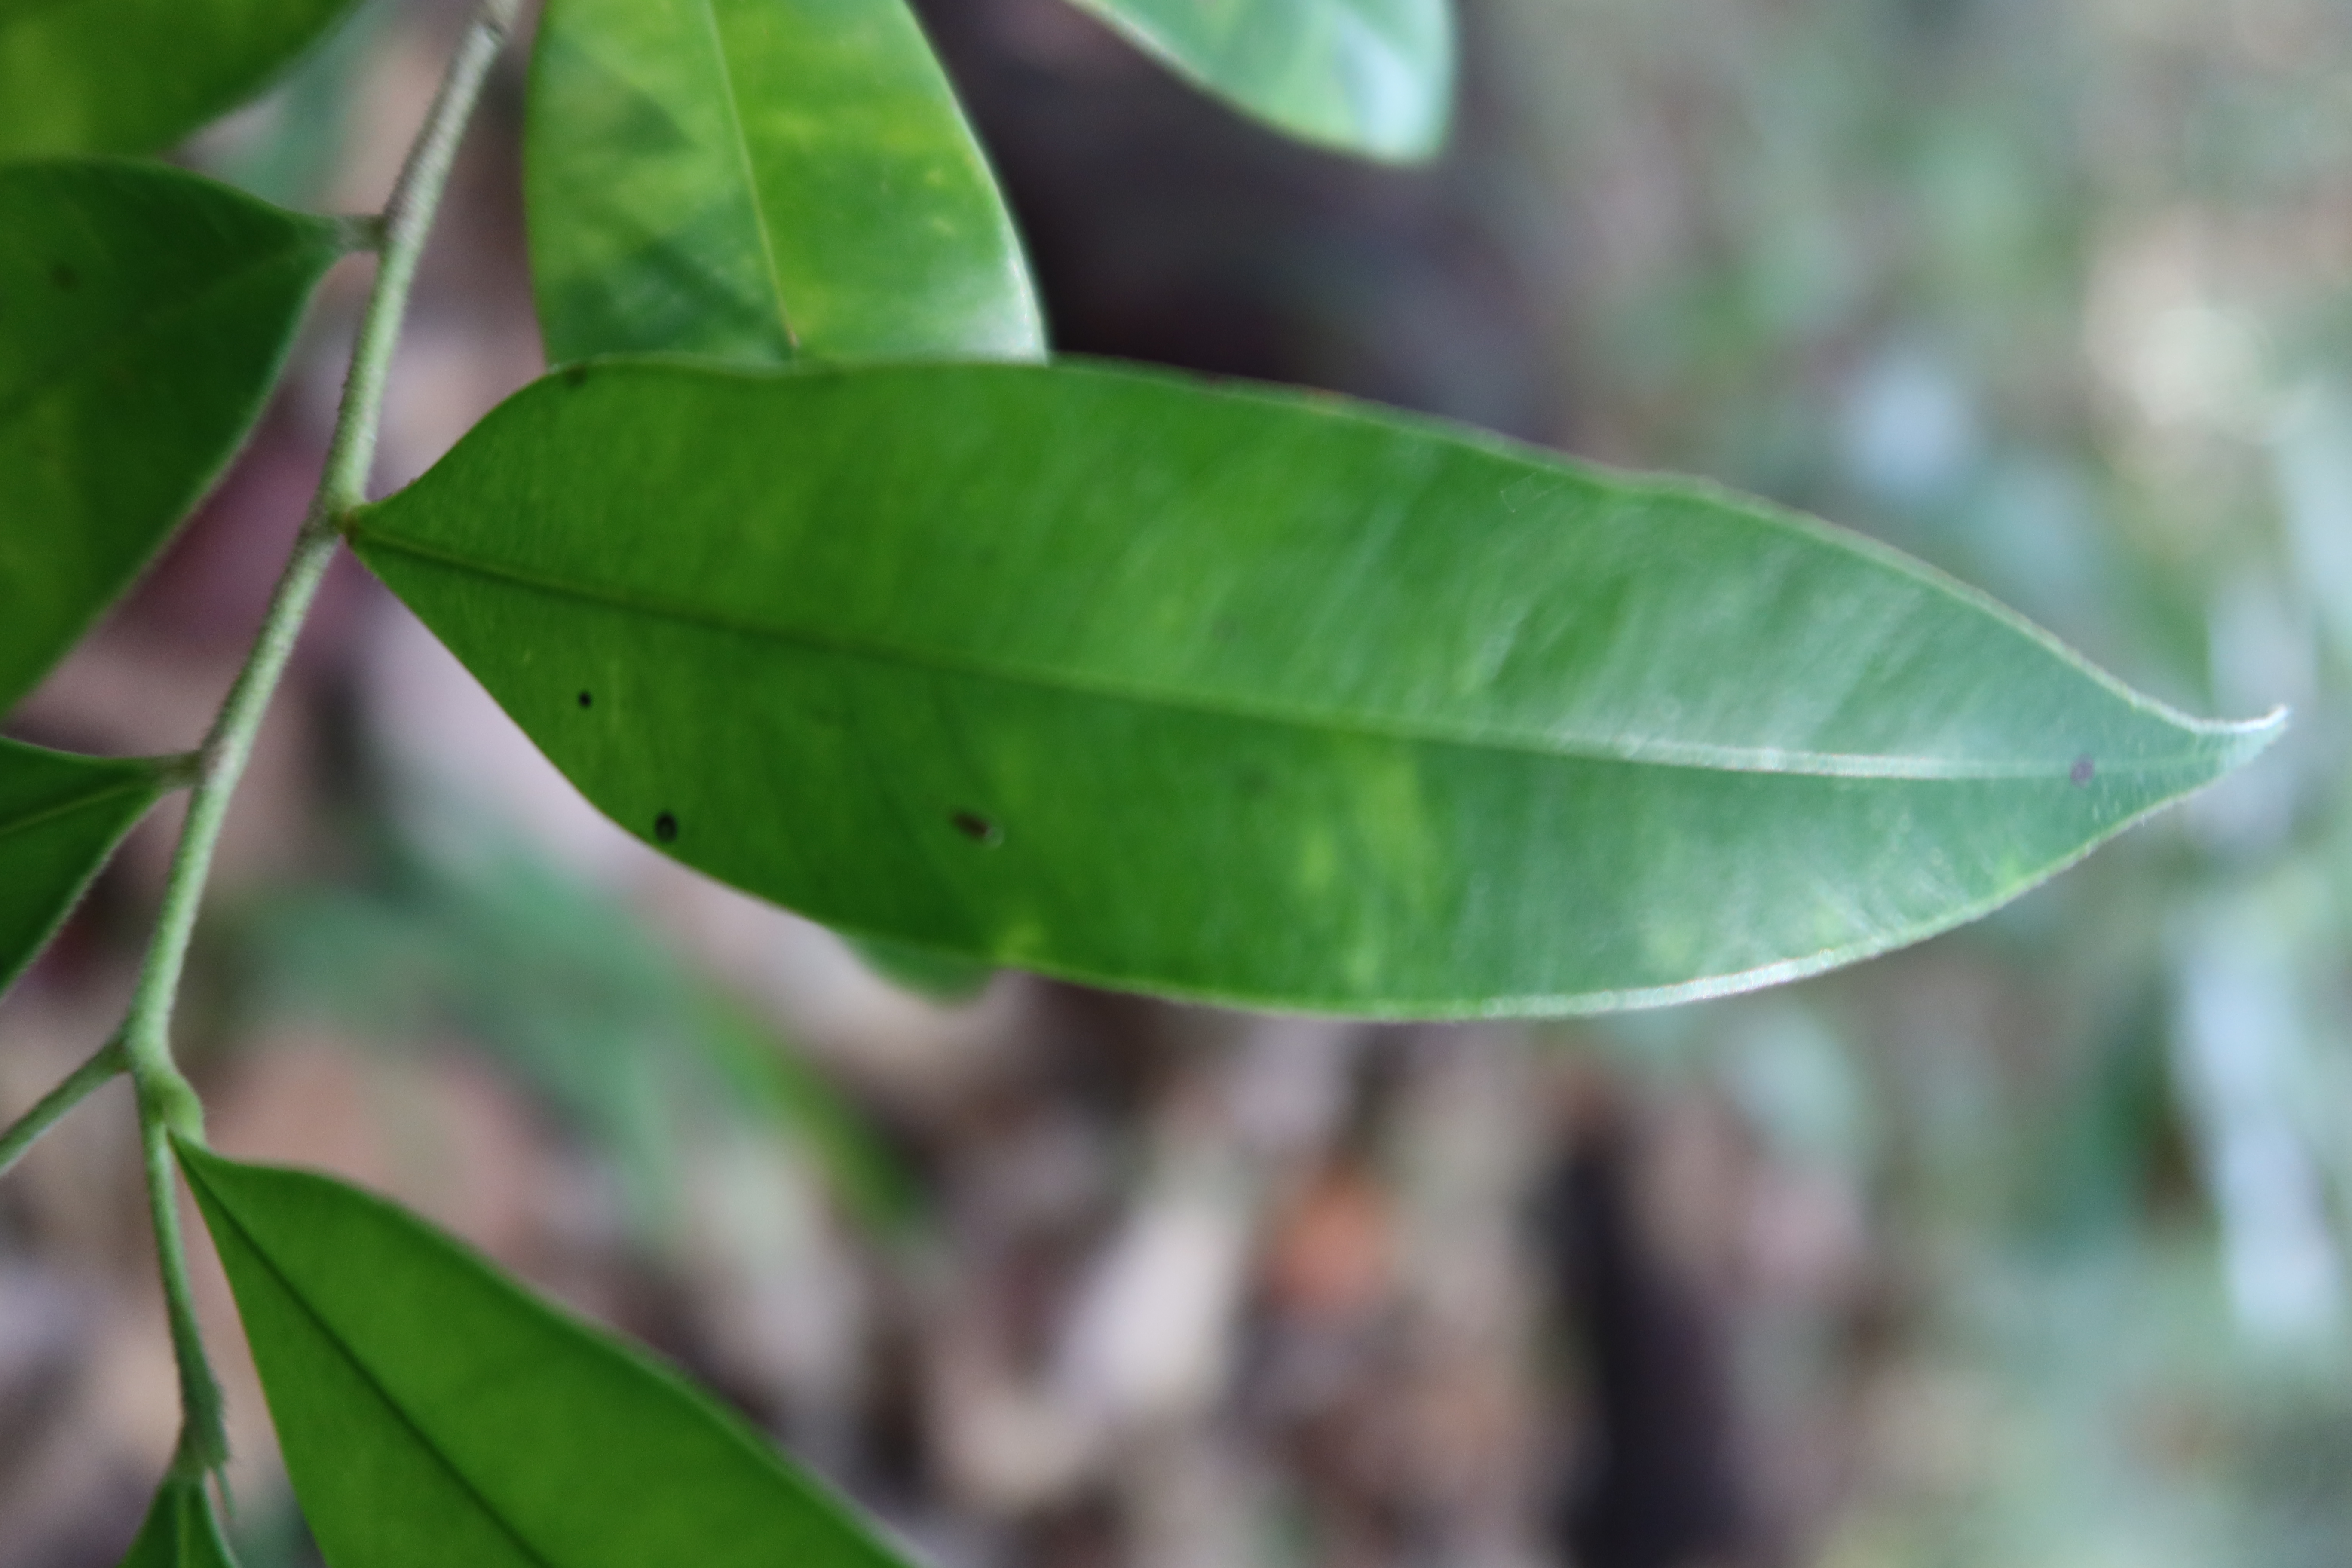
Label: Black spots